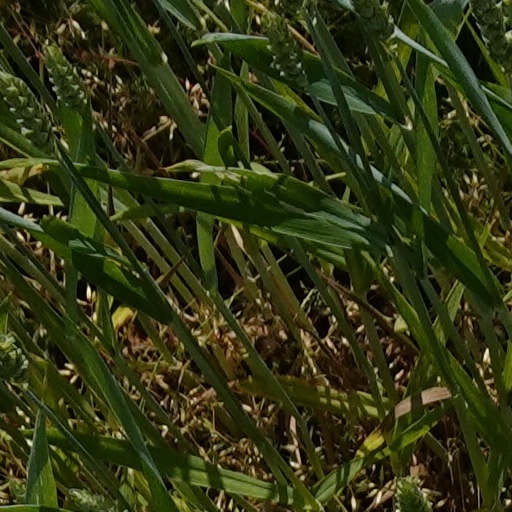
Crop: wheat